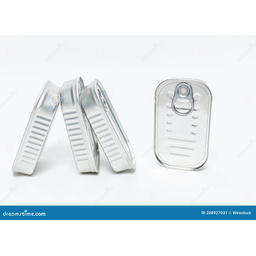
Label: metal